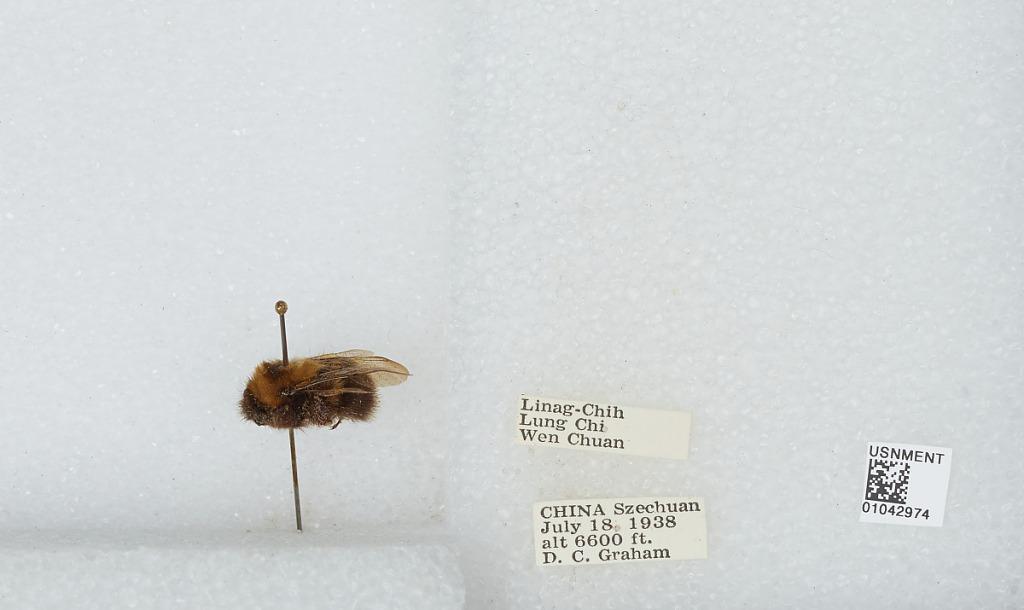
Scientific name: Bombus sp.
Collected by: D. Graham
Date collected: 1938-7-18
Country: China
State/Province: Sichuan
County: Wenchuan Xian
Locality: Linag-Chih, Lung Chi